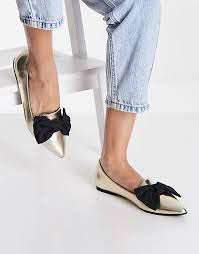
Label: Ballet Flat